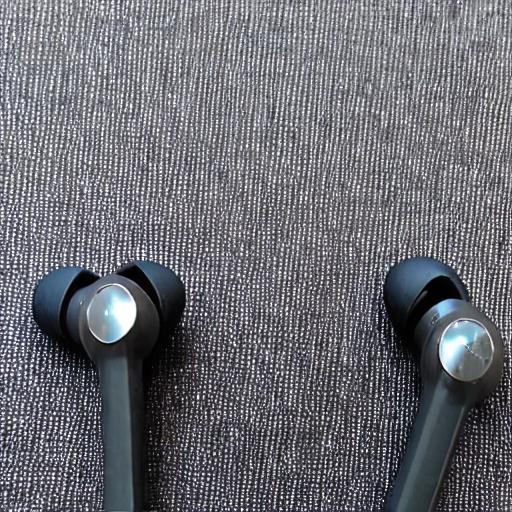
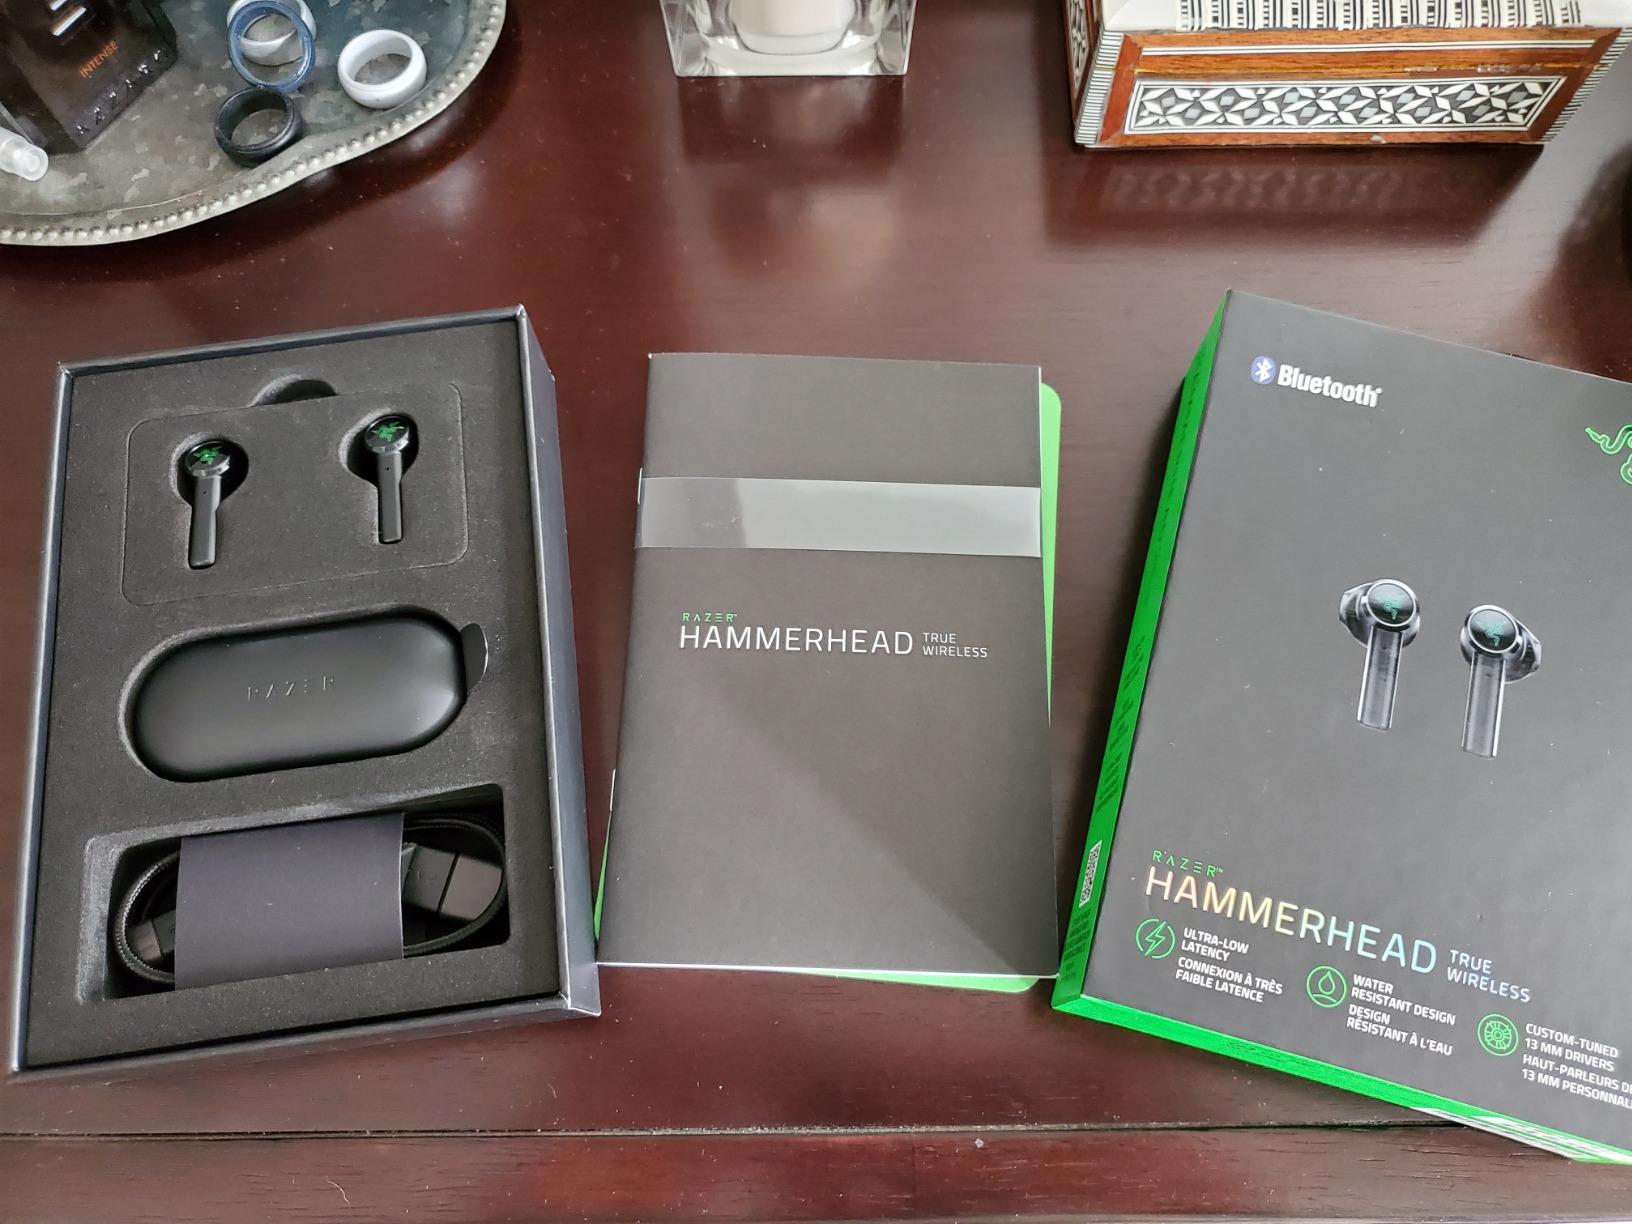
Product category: earbuds
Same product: no